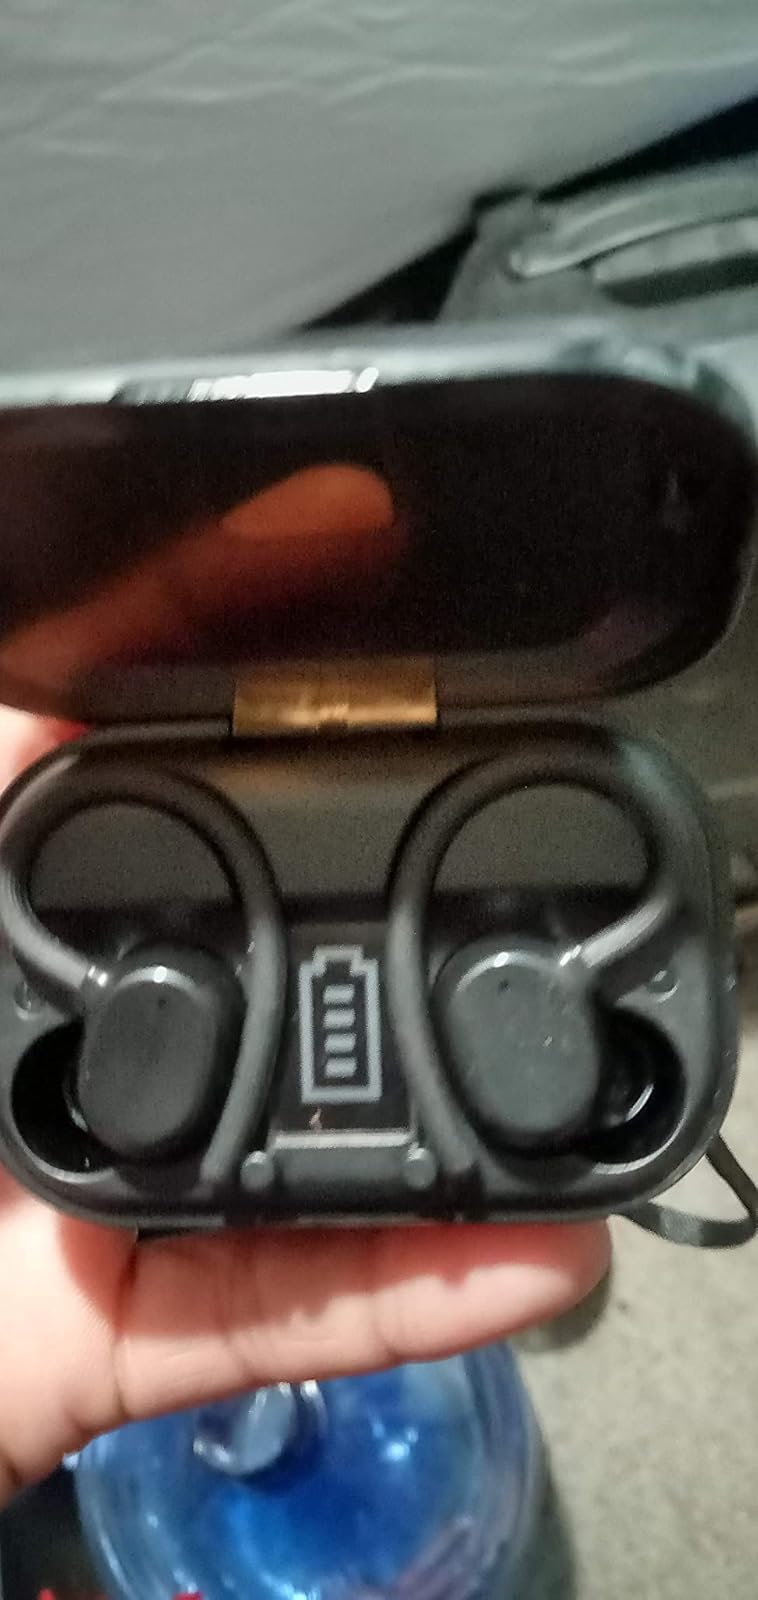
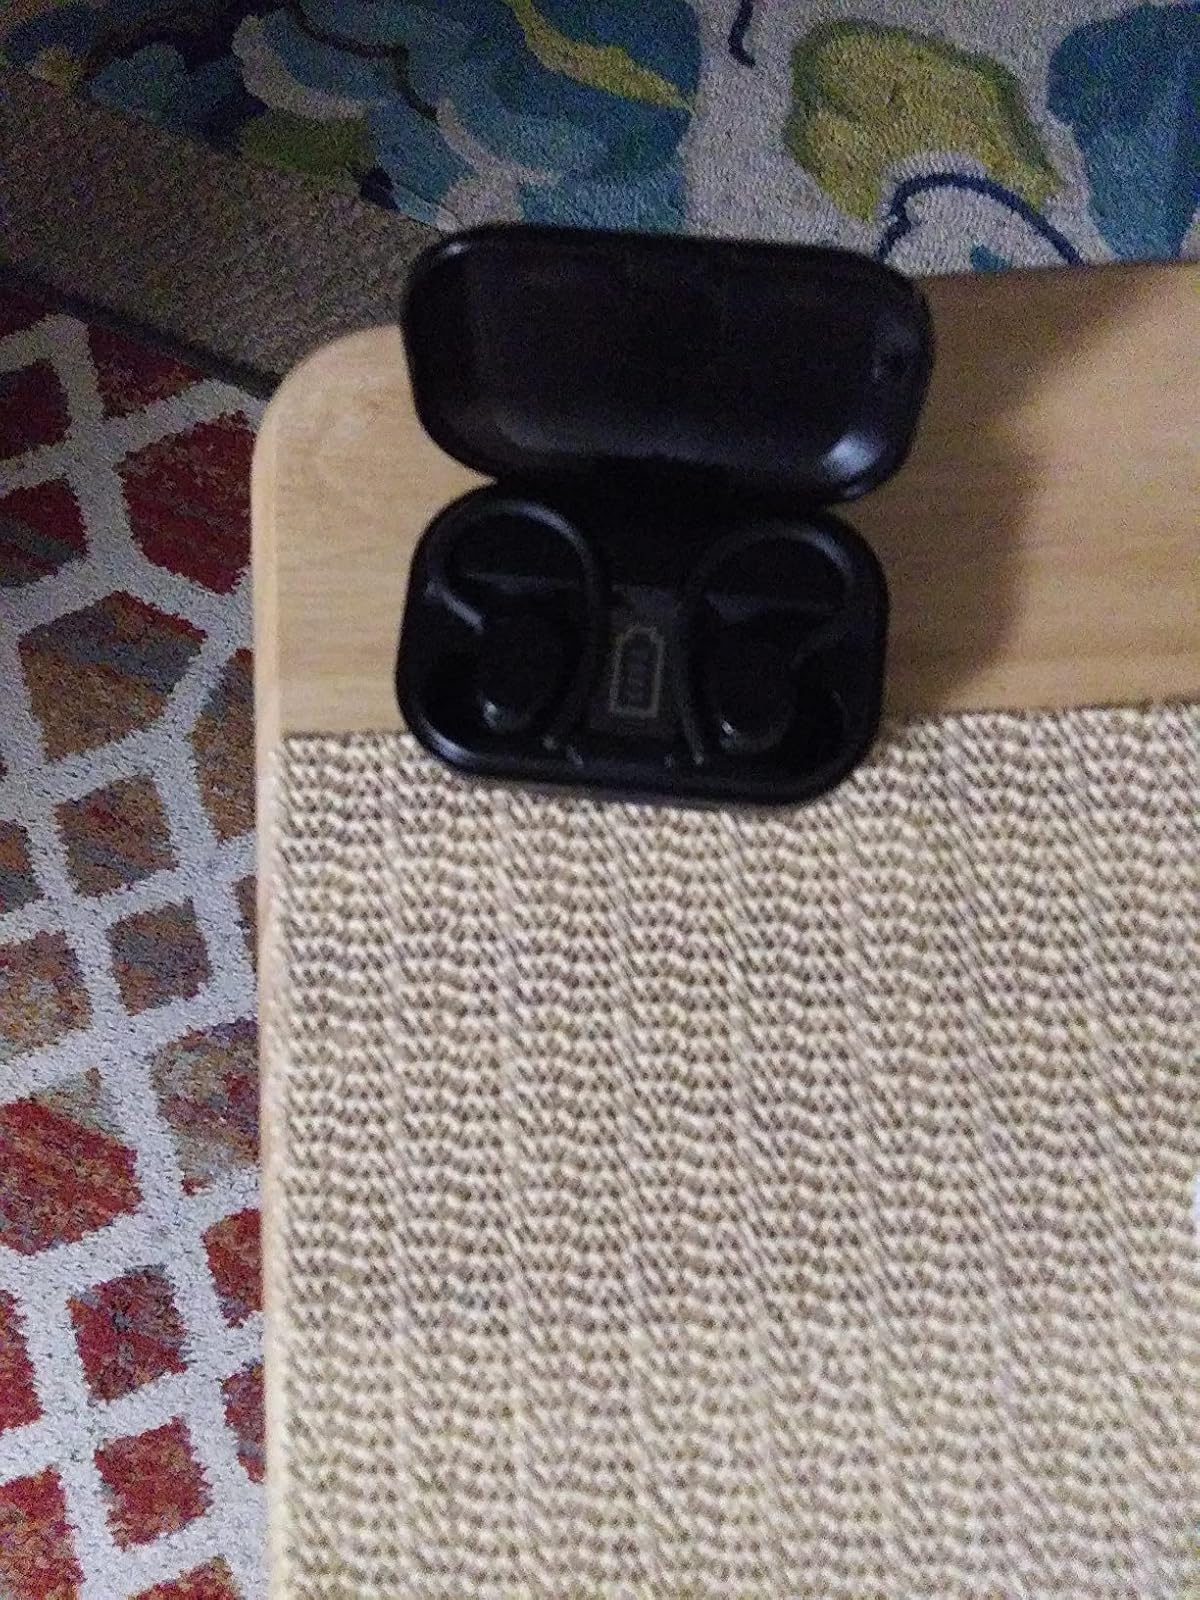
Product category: earbuds
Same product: yes